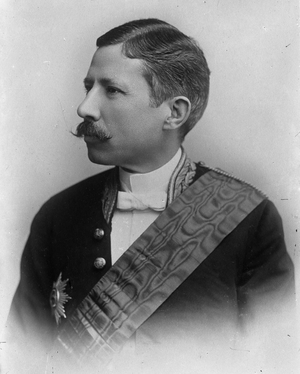
João Ferreira Franco Pinto Castelo Branco est un homme d'État portugais, l'un des plus importants de la fin de la monarchie constitutionnelle portugaise.